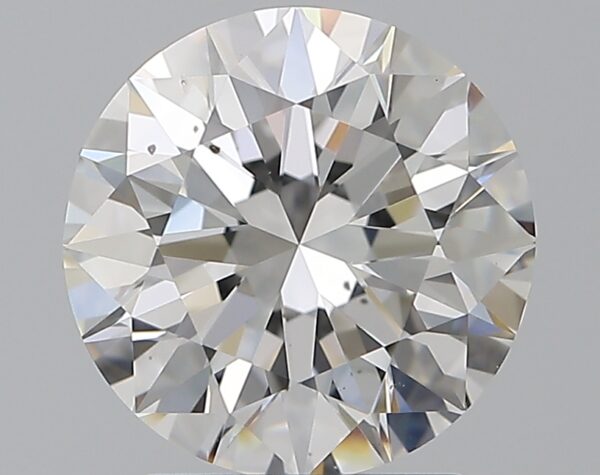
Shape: round
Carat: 2.01
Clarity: VS2
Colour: E
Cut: EX
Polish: EX
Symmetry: EX
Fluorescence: F
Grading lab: GIA
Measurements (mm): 8.01 x 8.06 x 5.02